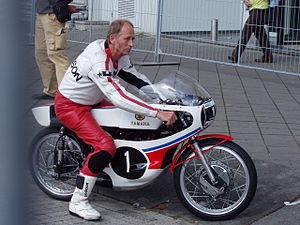
Kent Andersson était un pilote moto suédois.